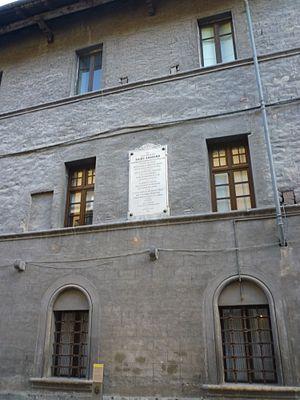
La maison natale de Saint Anselme d'Aoste à Aoste (Vallée d'Aoste - Italie)
Saint Anselme de Cantorbéry, connu comme le « Docteur magnifique », est un moine bénédictin né à Aoste en 1033 ou 1034 et mort à Cantorbéry le 21 avril 1109. Appelé également Anselme d'Aoste à cause de sa naissance valdôtaine, il est plus connu sous le nom d'Anselme du Bec en raison de son appartenance en tant que moine bénédictin à l'Abbaye Notre-Dame du Bec en Normandie. Canonisé en 1494, saint Anselme est proclamé docteur de l'Église en 1720 par Clément XI.